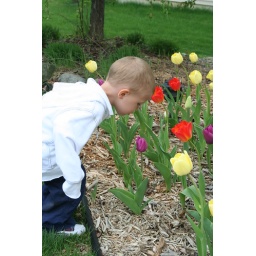
Dave and Julie have beautiful trees and flowers in their yard. It was a great backdrop for pictures.